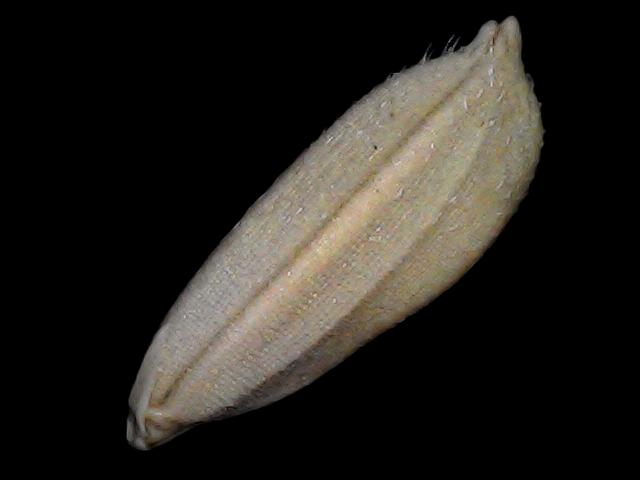
Rice variety: Br22